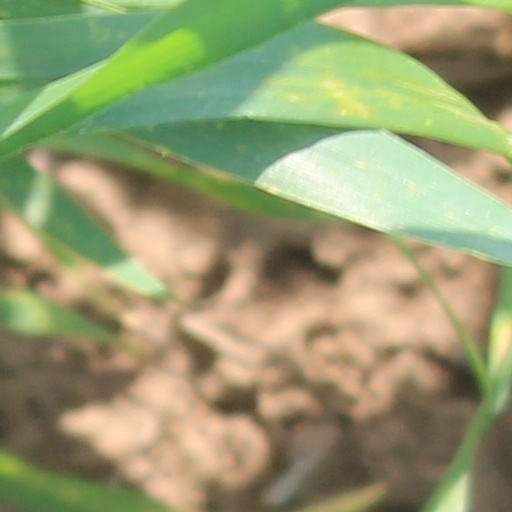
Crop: wheat